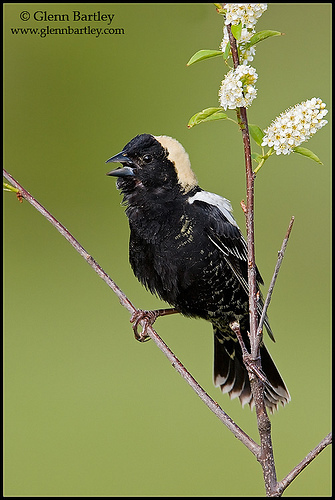
the bird is mostly black, but the bottom of its rectrices are white.
this is a black bird with a white crown and a pointy beak.
a short-beaked bird with white-tipped black feathers and a white nape and back.
a bird with a small triangular bill white crown and black body.
a bird with a black bill and a cream colored back of head.
this small bird has a black beak and black feathers covering all of it's body except for a white crown and a few white feathers at it's nape.
a small black bird with white wingbars, white crown and black tarsus and feet, the bill is pointed
this little mostly black fluffy bird is only white on its nape and coverts.
this bird has a dark black breast and a bluish colored billa black bird with thin legs, a tan nape and white streaks throughout its wings.
Species: Bobolink